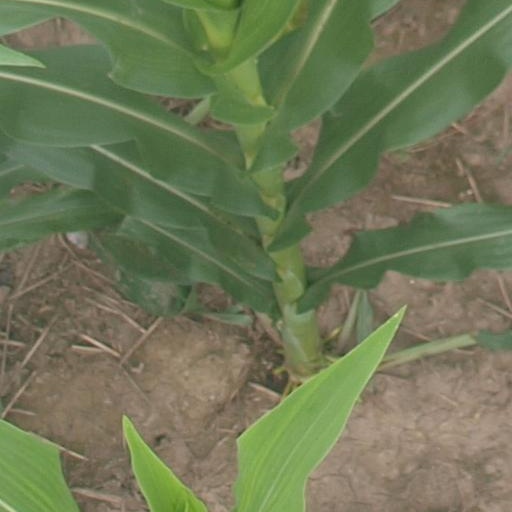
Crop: maize; corn